Sprint car racing

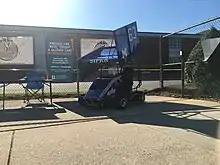
Outlaw kart

The NOS Energy Drink World of Outlaws (WoO) is a division of 410ci (6.7L) winged sprint cars that run all over the United States and have a few events in Canada. The cars have wide right rear tires and 410 cubic inch engines with mechanical fuel injection. These sprint cars have no batteries or starters in them, necessitating push starts by a quad or truck. They also do not have flywheels, clutches or transmissions, but the direct drive systems can be engaged or disengaged from the cockpits. This is done both for weight reasons and tradition. Another tradition the WoO has pertaining their "A-main" (the last race of the event) is to have the cars line up four wide just before starting the race as a salute to fans in attendance, giving rise to the popular PA message "you want the best, now you have them four abreast".